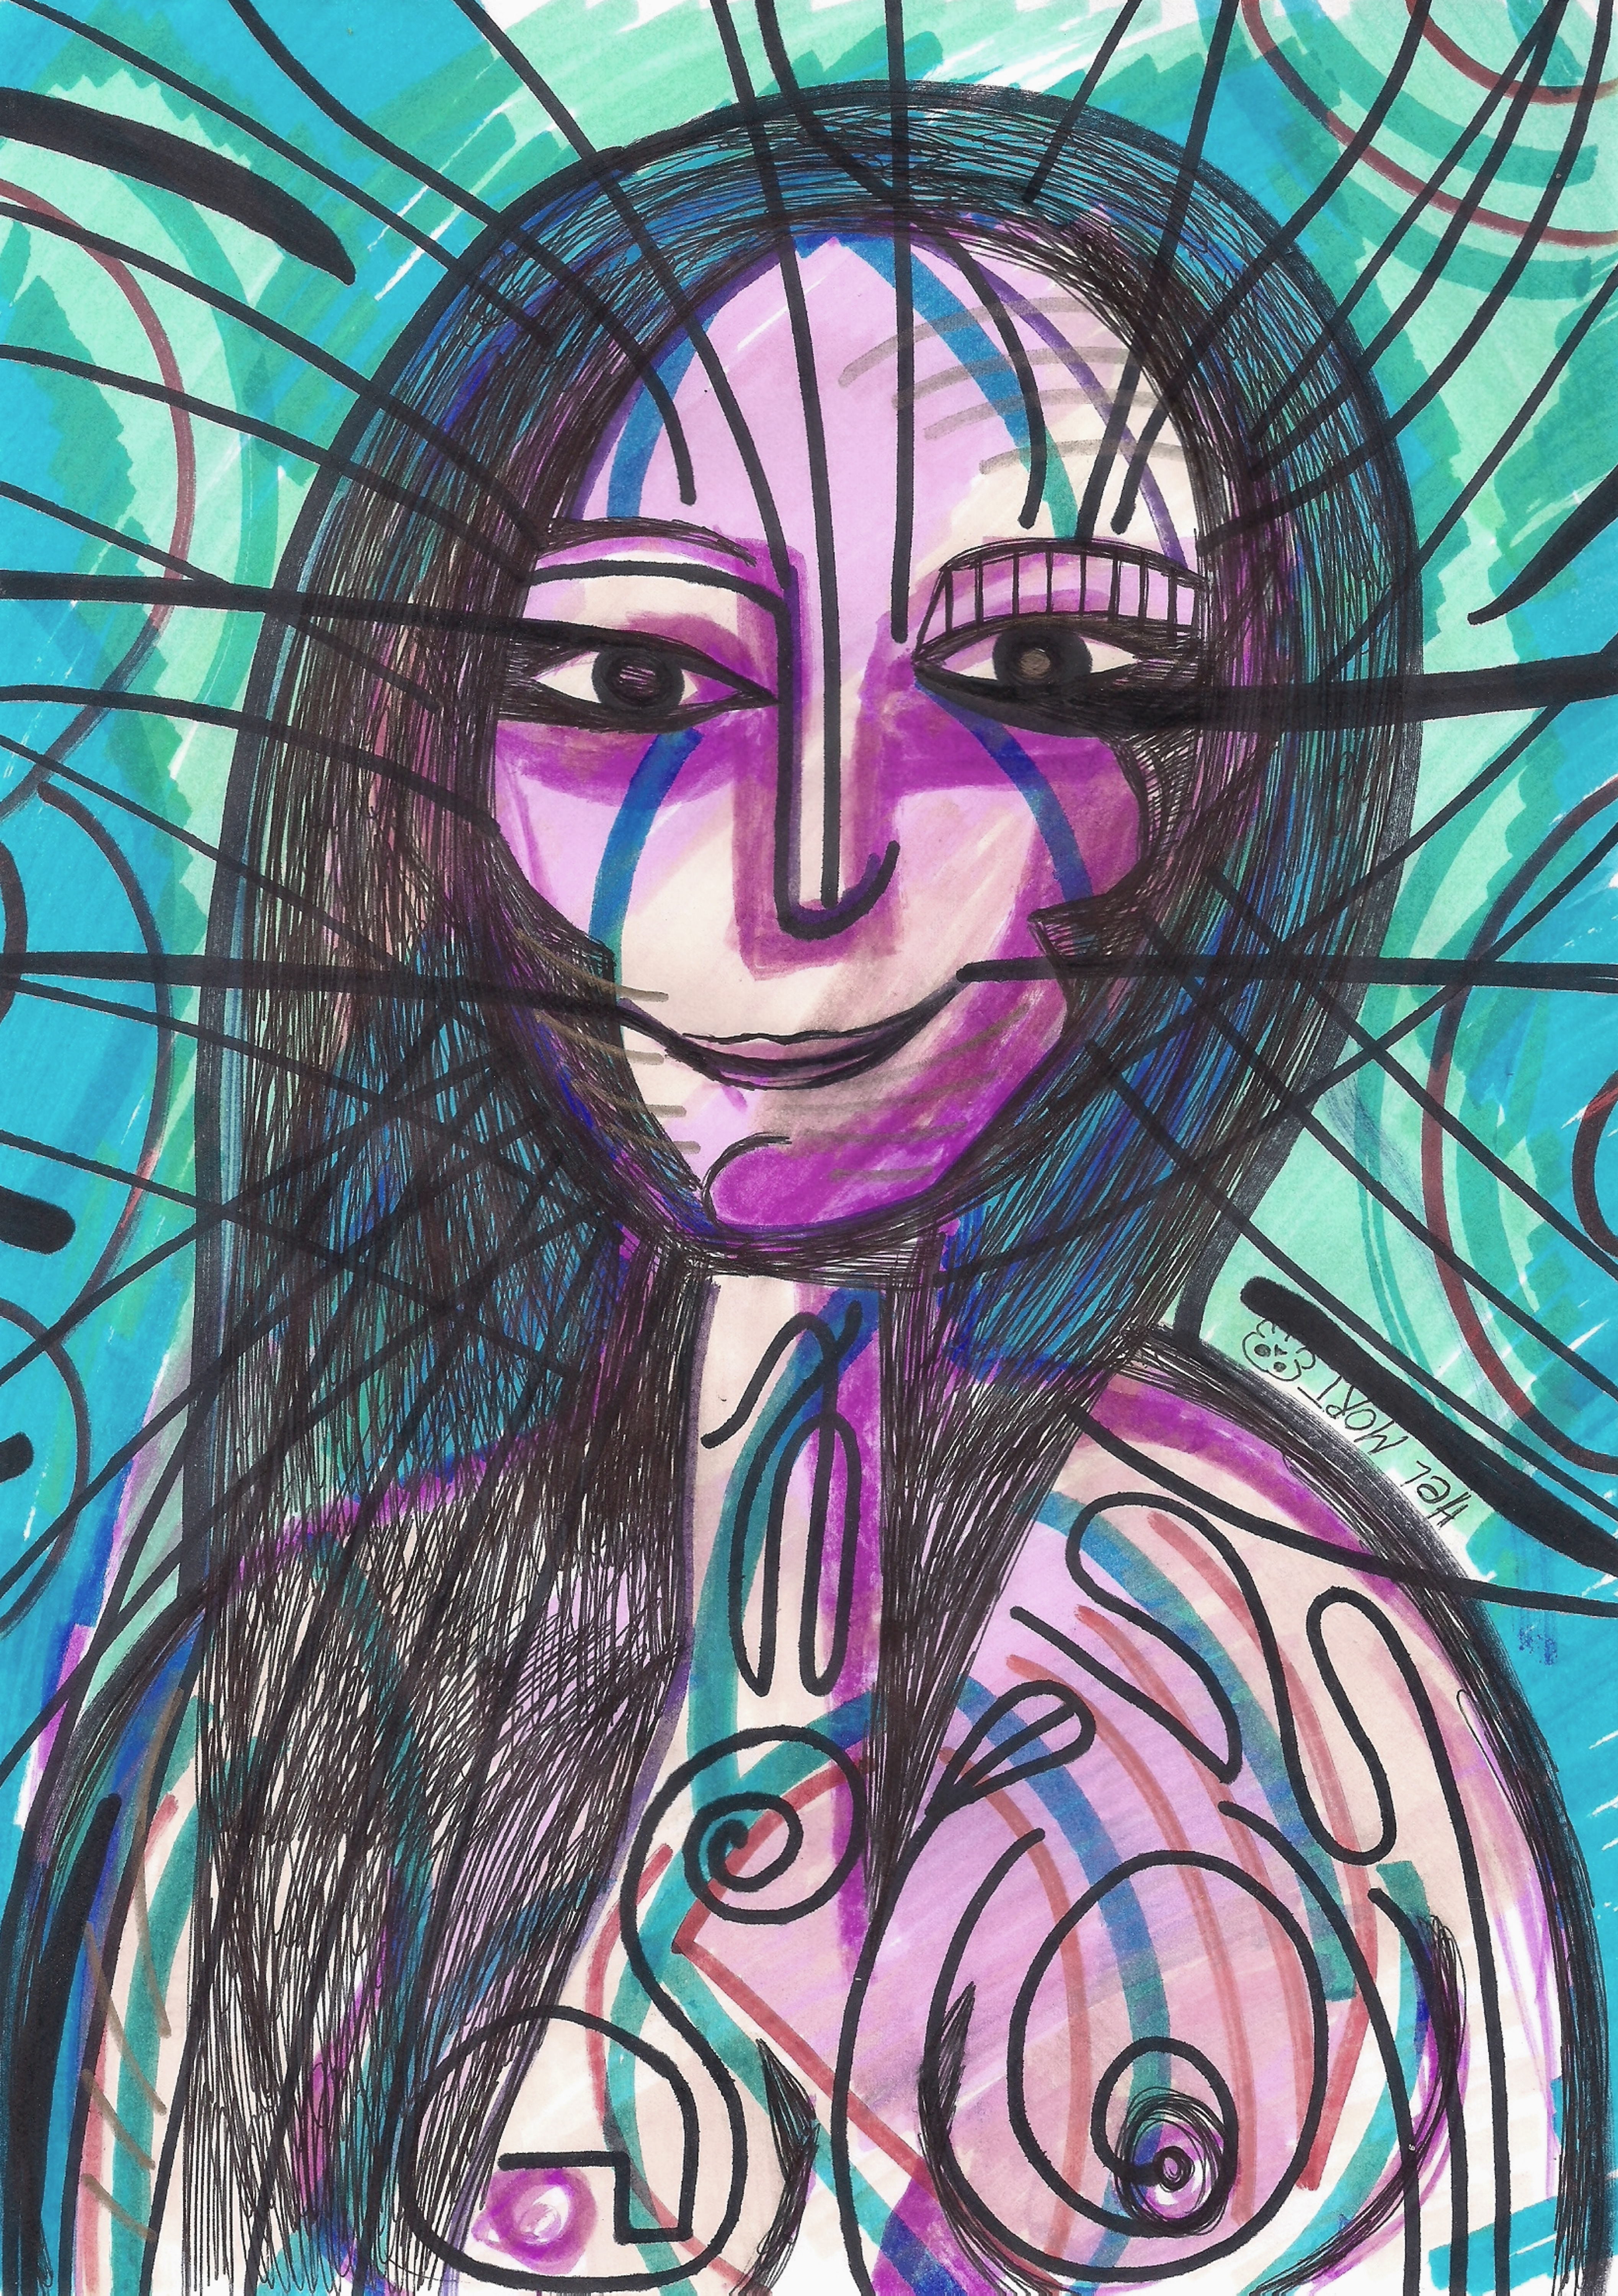
painting, art, artist, artwork, drawing, contemporary art, photography, illustration, paint, love, design, sketch, fine art, abstract art, creative, abstract, acrylic painting, nature, watercolor, art gallery, oil painting, gallery, modern art, abstract painting, digital art, contemporary painting, art collector, style, girl, woman, fashion, mort, Colorfulness, purple, magenta, violet, pink, electric blue, teal, aqua, turquoise, visual arts, graphics, graffiti, psychedelic art, Art paint, graphic design